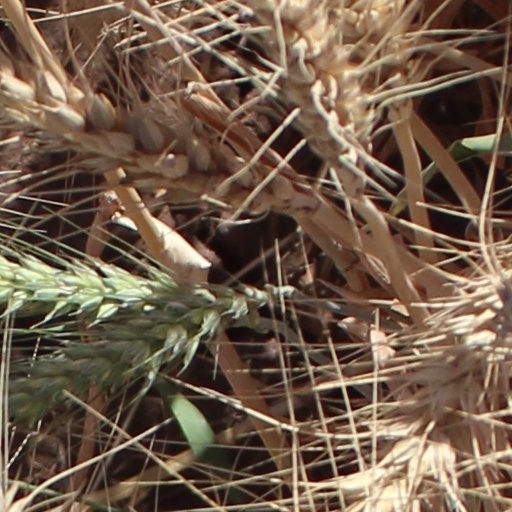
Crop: wheat